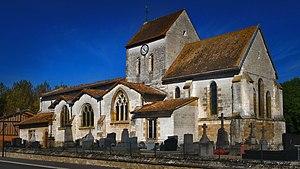
L'église Saint-Memmie, classée, fut plusieurs fois remaniée. C'est sans doute la plus récente des églises de Courtisols. Elle est mentionnée pour la première fois en 1232, mais, le style roman en témoigne, elle est plus ancienne. La nef romane, plafonnée et dotée de chapiteaux romans, communique avec les collatéraux par de grandes arcades brisées. La croisée du transept, qui possède de curieux chapiteaux, la tour carrée et le chevet rectangulaire furent édifiés à la fin du XIIe siècle. Les bras du transept sont flamboyants et la chapelle sud de style renaissance. La façade occidentale, reconstruite au XIVe siècle, a été fortement endommagée par les intempéries. Dans le collatéral méridional, une fenêtre à meneaux indique l'emplacement de l'école sous l'Ancien régime. This building is inscrit au titre des Monuments Historiques. It is indexed in the Base Mérimée, a database of architectural heritage maintained by the French Ministry of Culture,
Cet article recense les monuments historiques français classés en 1939.
Courtisols est une commune française, située dans le département de la Marne en région Grand Est, à 12 km à l'est de Châlons-en-Champagne et en direction de Metz.
L'église de Courtisols, dans la région de Champagne-Ardenne, en France, est dédiée à Memmie de Châlons.